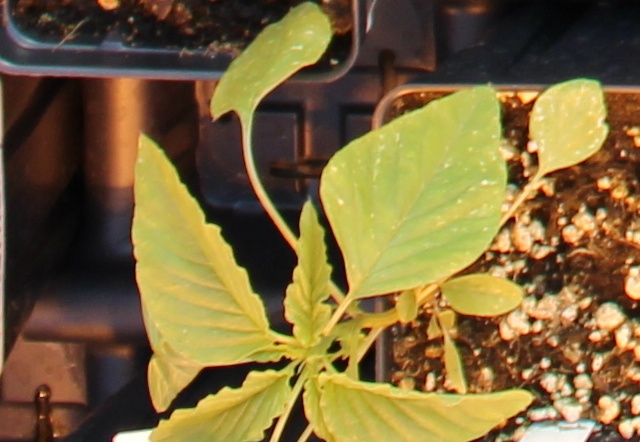
Label: Palmer Amaranth